Empress Elisabeth of Austria

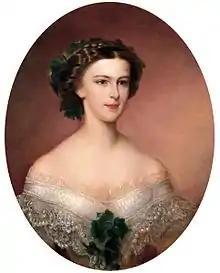
The young Elisabeth shortly after becoming Austrian Empress, by (1855)

After enjoying an informal, unstructured childhood, Elisabeth, who was shy and introverted by nature, and more so among the stifling formality of Habsburg court life, had difficulty adapting to the Hofburg and its rigid protocols and strict etiquette. Within a few weeks, Elisabeth started to display health problems. She experienced fits of coughing and became anxious and frightened whenever she had to descend a narrow or steep staircase.